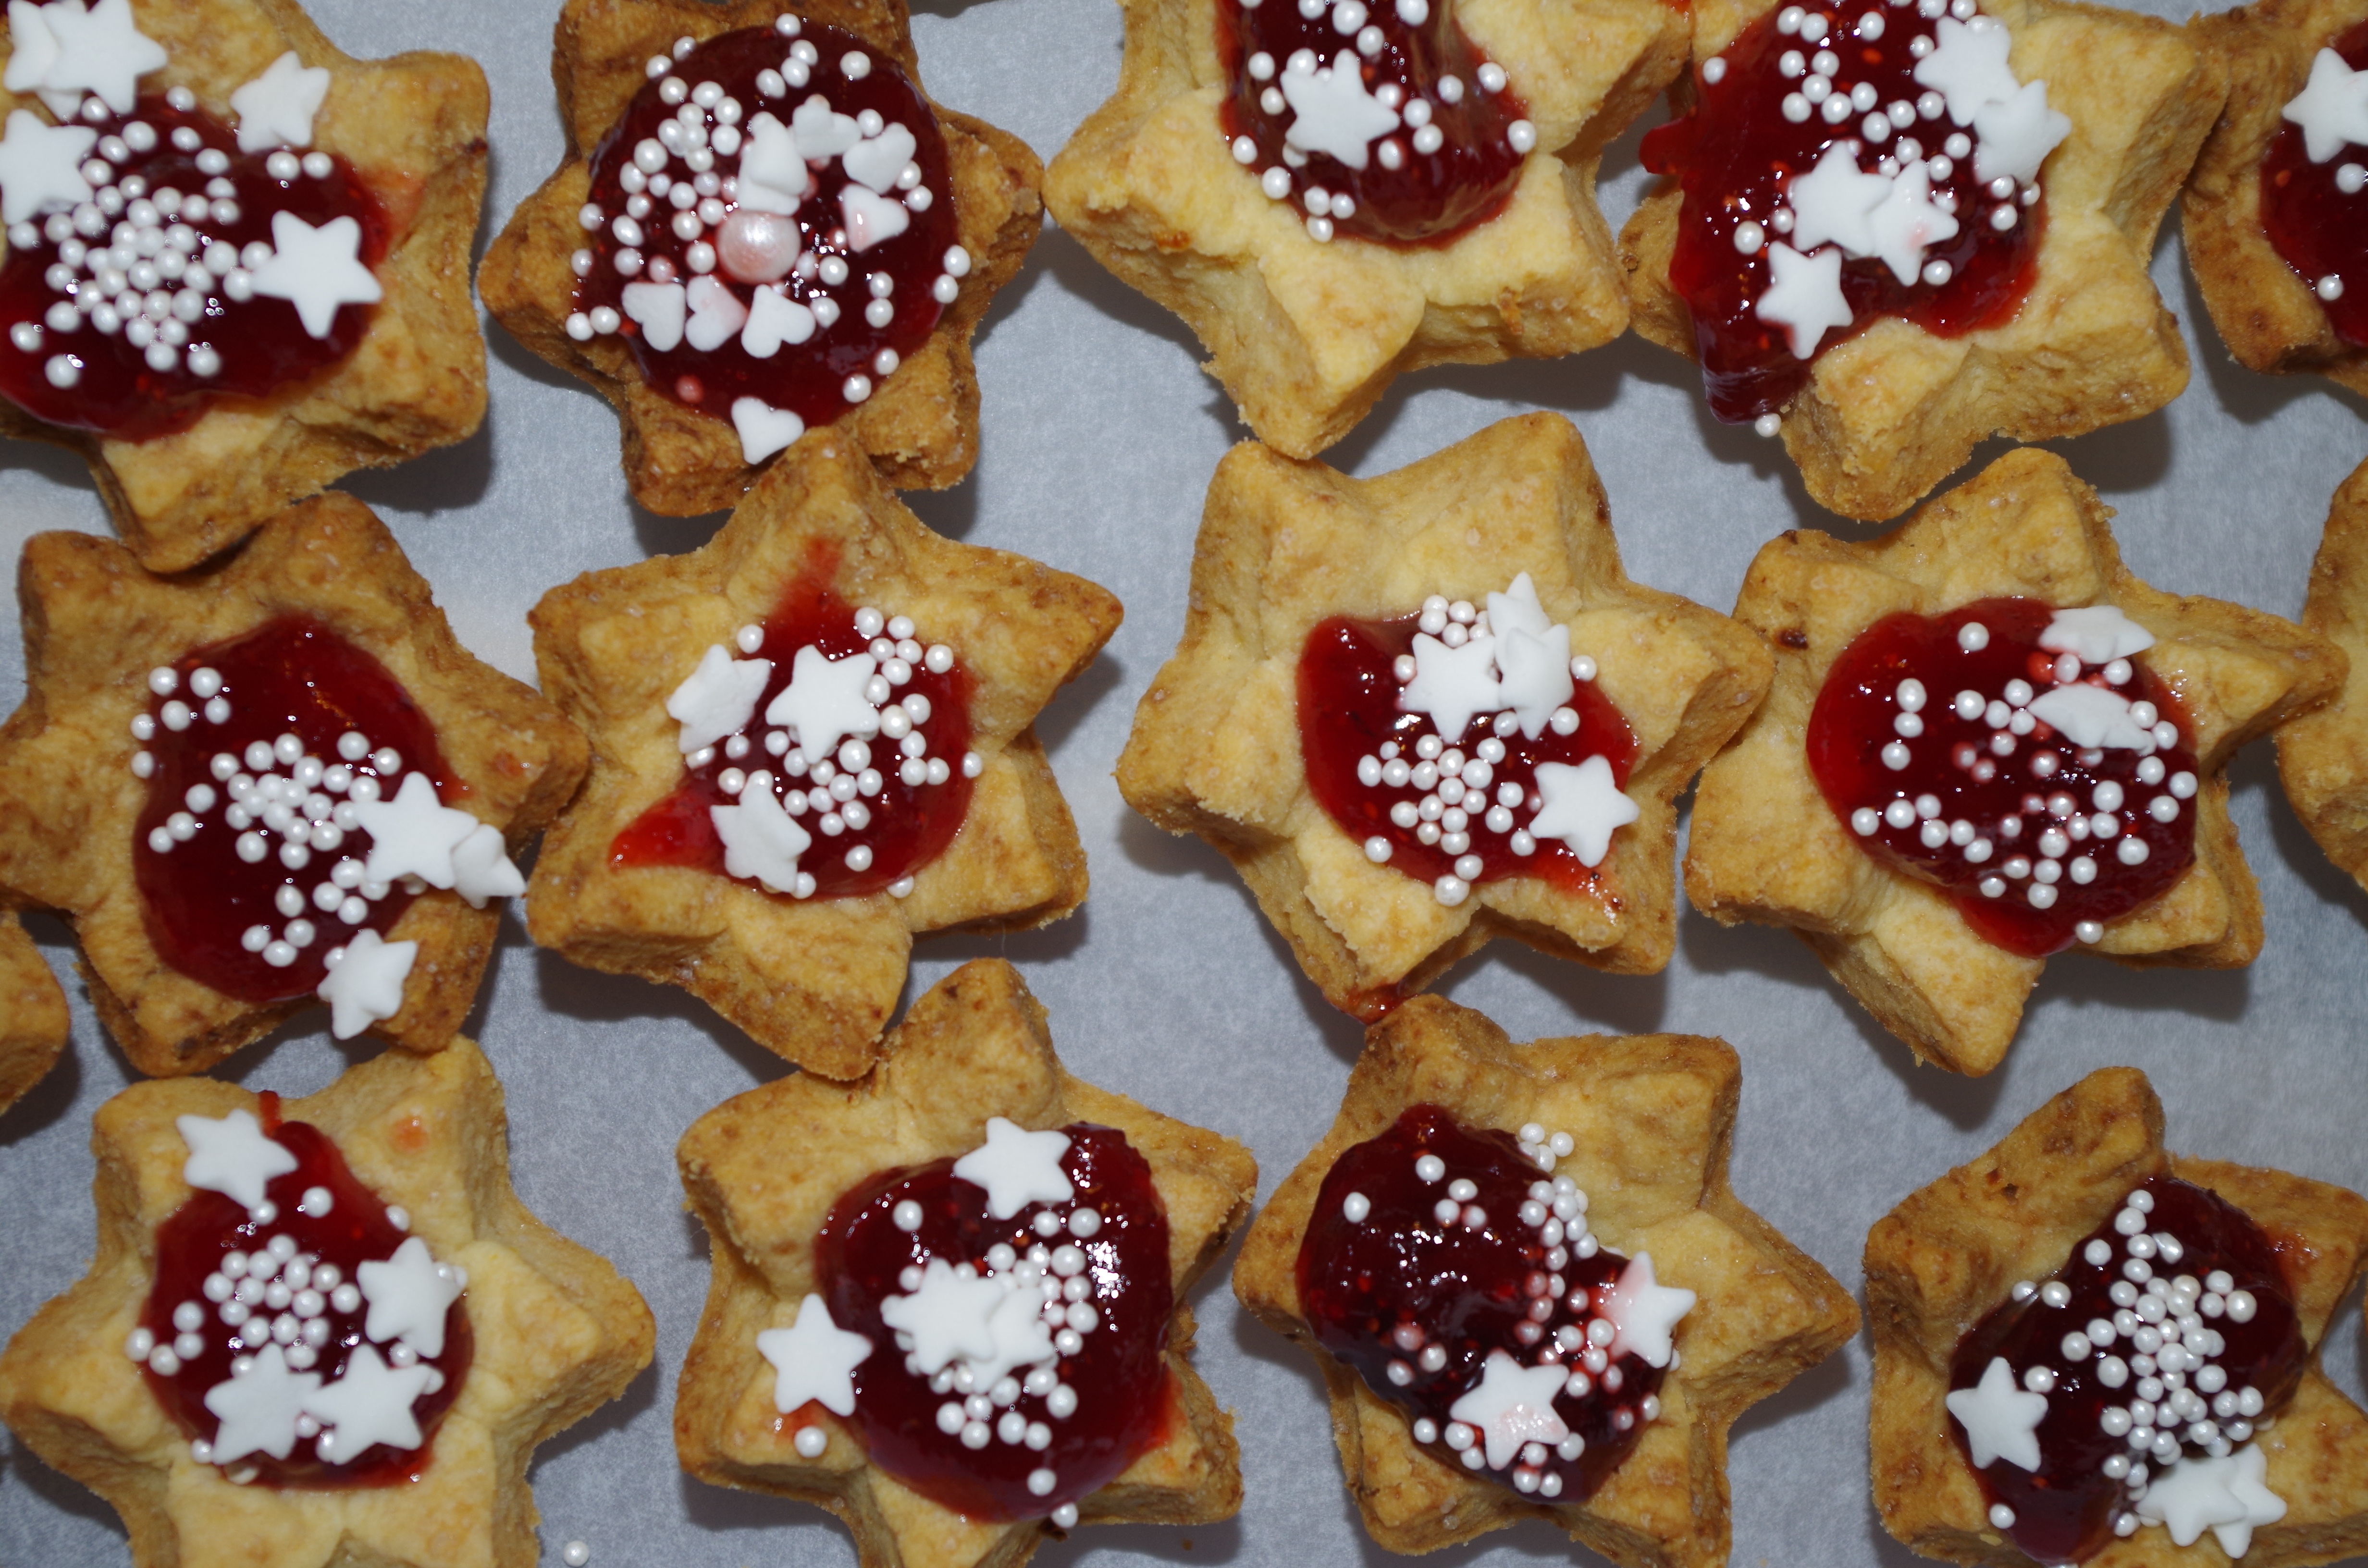
sweet, dish, food, baking, christmas, cookie, dessert, dough, sheet, gingerbread, baked goods, cakes, snack food, cookies and crackers, petit four, bredele